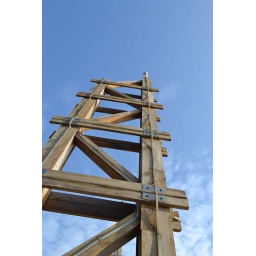
I photographed this tower along the beach in Xiamen. October 10, 2010 Parallel Lines